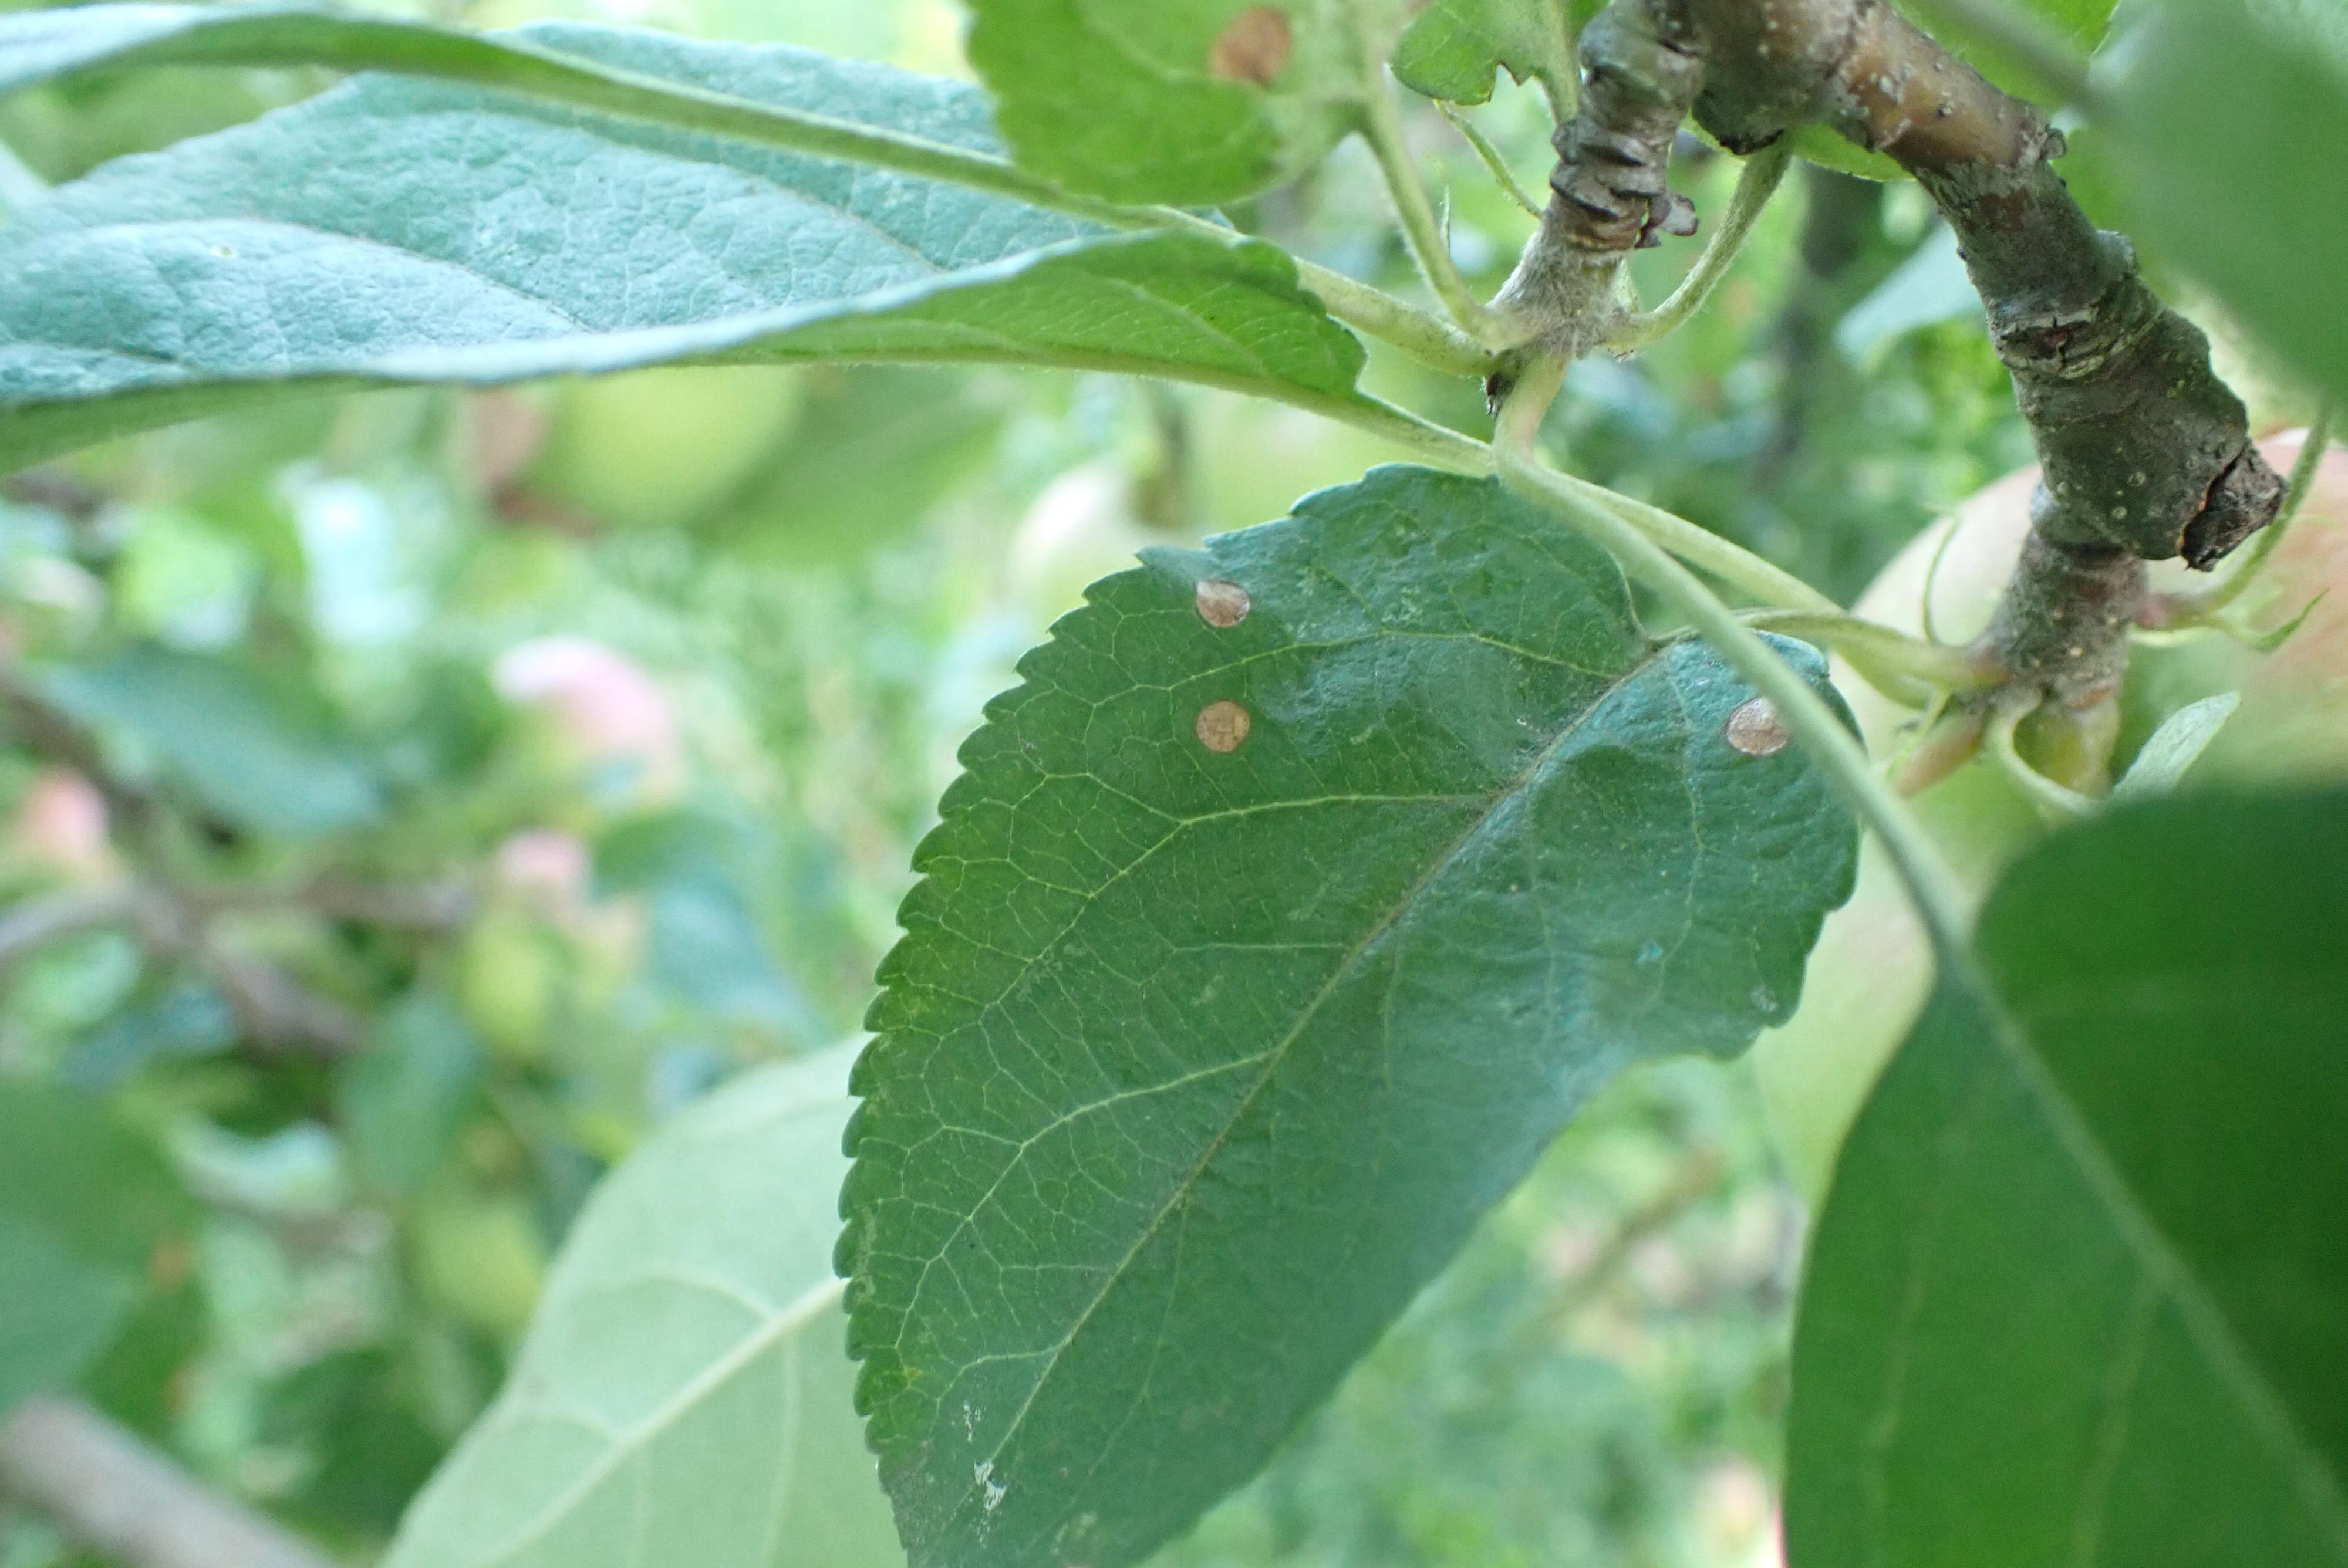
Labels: frog_eye_leaf_spot